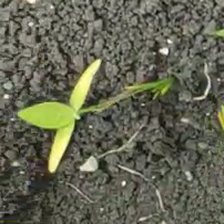
Weed species: Moti_dudhi(Euphorbia_geneculata_L)